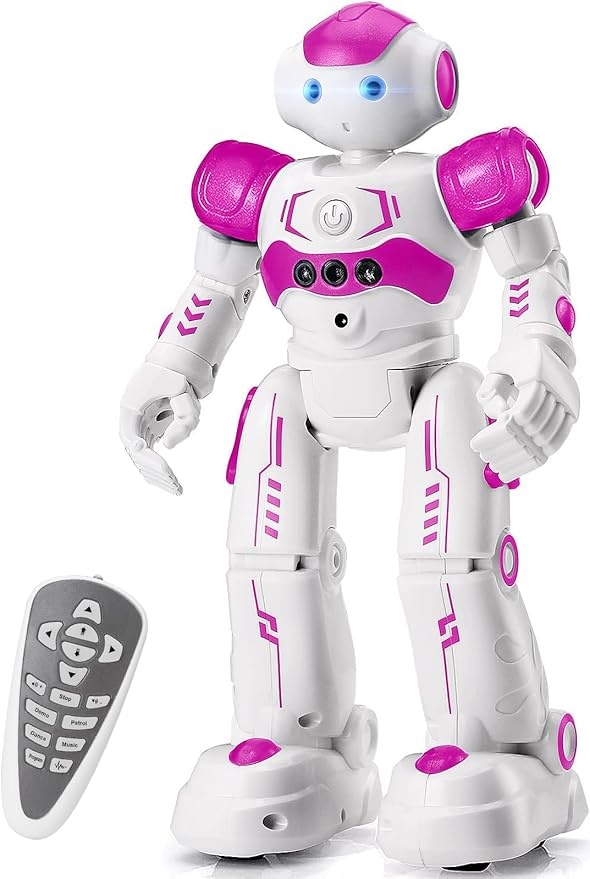
KingsDragon RC Robot Toys for Kids, Gesture & Sensing Programmable Remote Control Smart Robot for Age 3 4 5 6 7 8 Year Old Boys Girls Birthday Gift Present
About This Remote Control and Hand Gesture Control : This gesture sensing robot not only can be controlled by infrared controller, but also can turn left ,turn right, slide backward, and slide forward according to how your hand gesture commands; Multi function includes auto display and obstacles avoidance as well;The toy robot’s eyes light up with bright blue illuminating LED when it moves Intelligent Programming: This smart robot toy can demonstrating a set of 50 actions inputted by the user.If you switch programming function,this Interactive robot will playback using its moves record feature to repeat the movement one by one as you created like turn left+turn right+walk forward+walk backward+patrol+dance+and many others action mode you selected Premium Material : This Remote Control Robot is made of non-toxic ABS plastic, with flexible multi-joint in shoulder,elbows and thumbs ,and the bottom skating wheels are pretty sturdy to well carry out a various combination of moves;This playful robot really entertain your kids and bring you endless joys Convenient Rechargeable Robot Toy : this RC robot is powered by built-in batteries.Directly connect to USB charging interface like your power bank,plug,computers.Rechargeable way saves your money for batteries and you only recharge the robot about 2 hours, and its playtime is about 60 minutes Ideal Birthday Xmas Gift & Kids Intimate Companion : The infrared control Robot is versatile and vivid can dance,sing,walk,patrol,even can speak with a charming accent;Don’t scratch your head to search gifts but directly pick this intelligent robot for your kids;It is an amazing gift kids will be thrilled with and this robot will entertain you so much.
Brand: KingsDragon
Category: Toys & Games > Toys > Remote Control Toys > Remote Control Robots